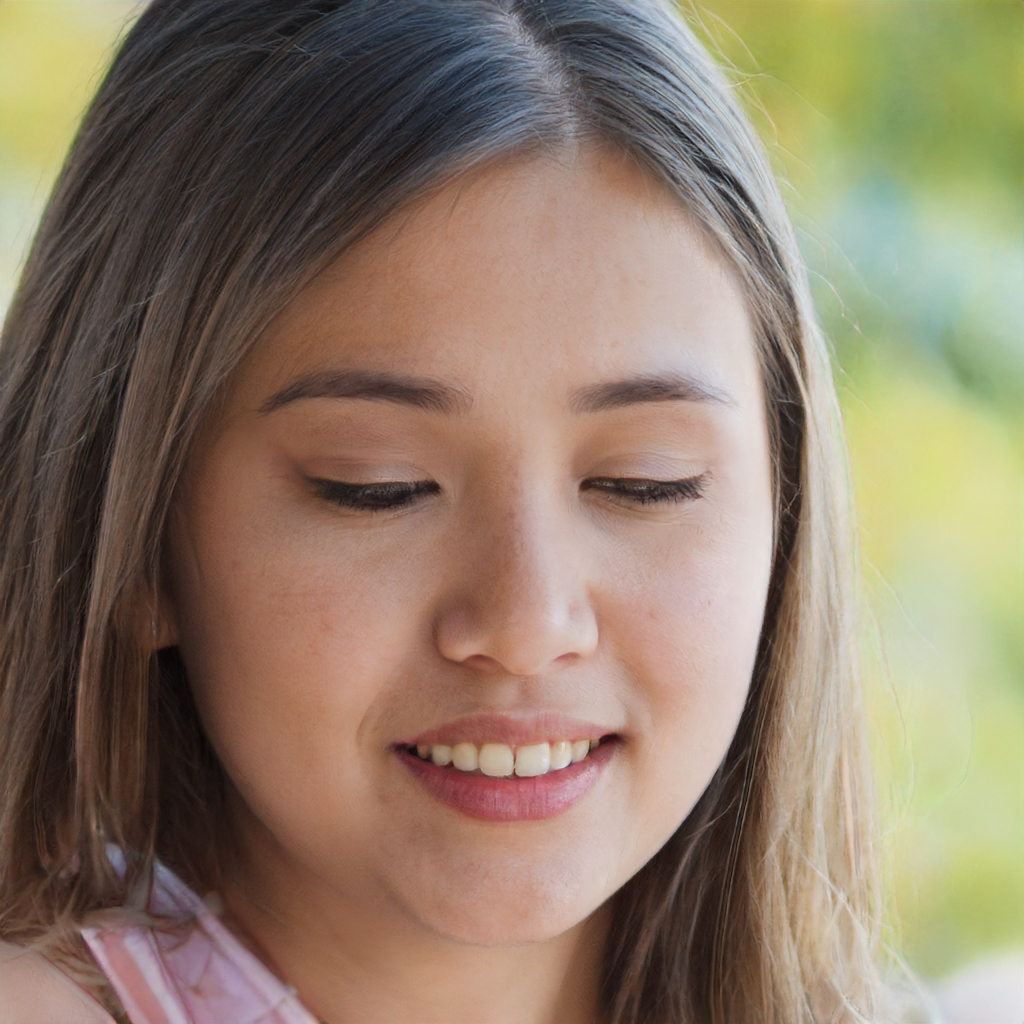
Portrait style: Real Portrait